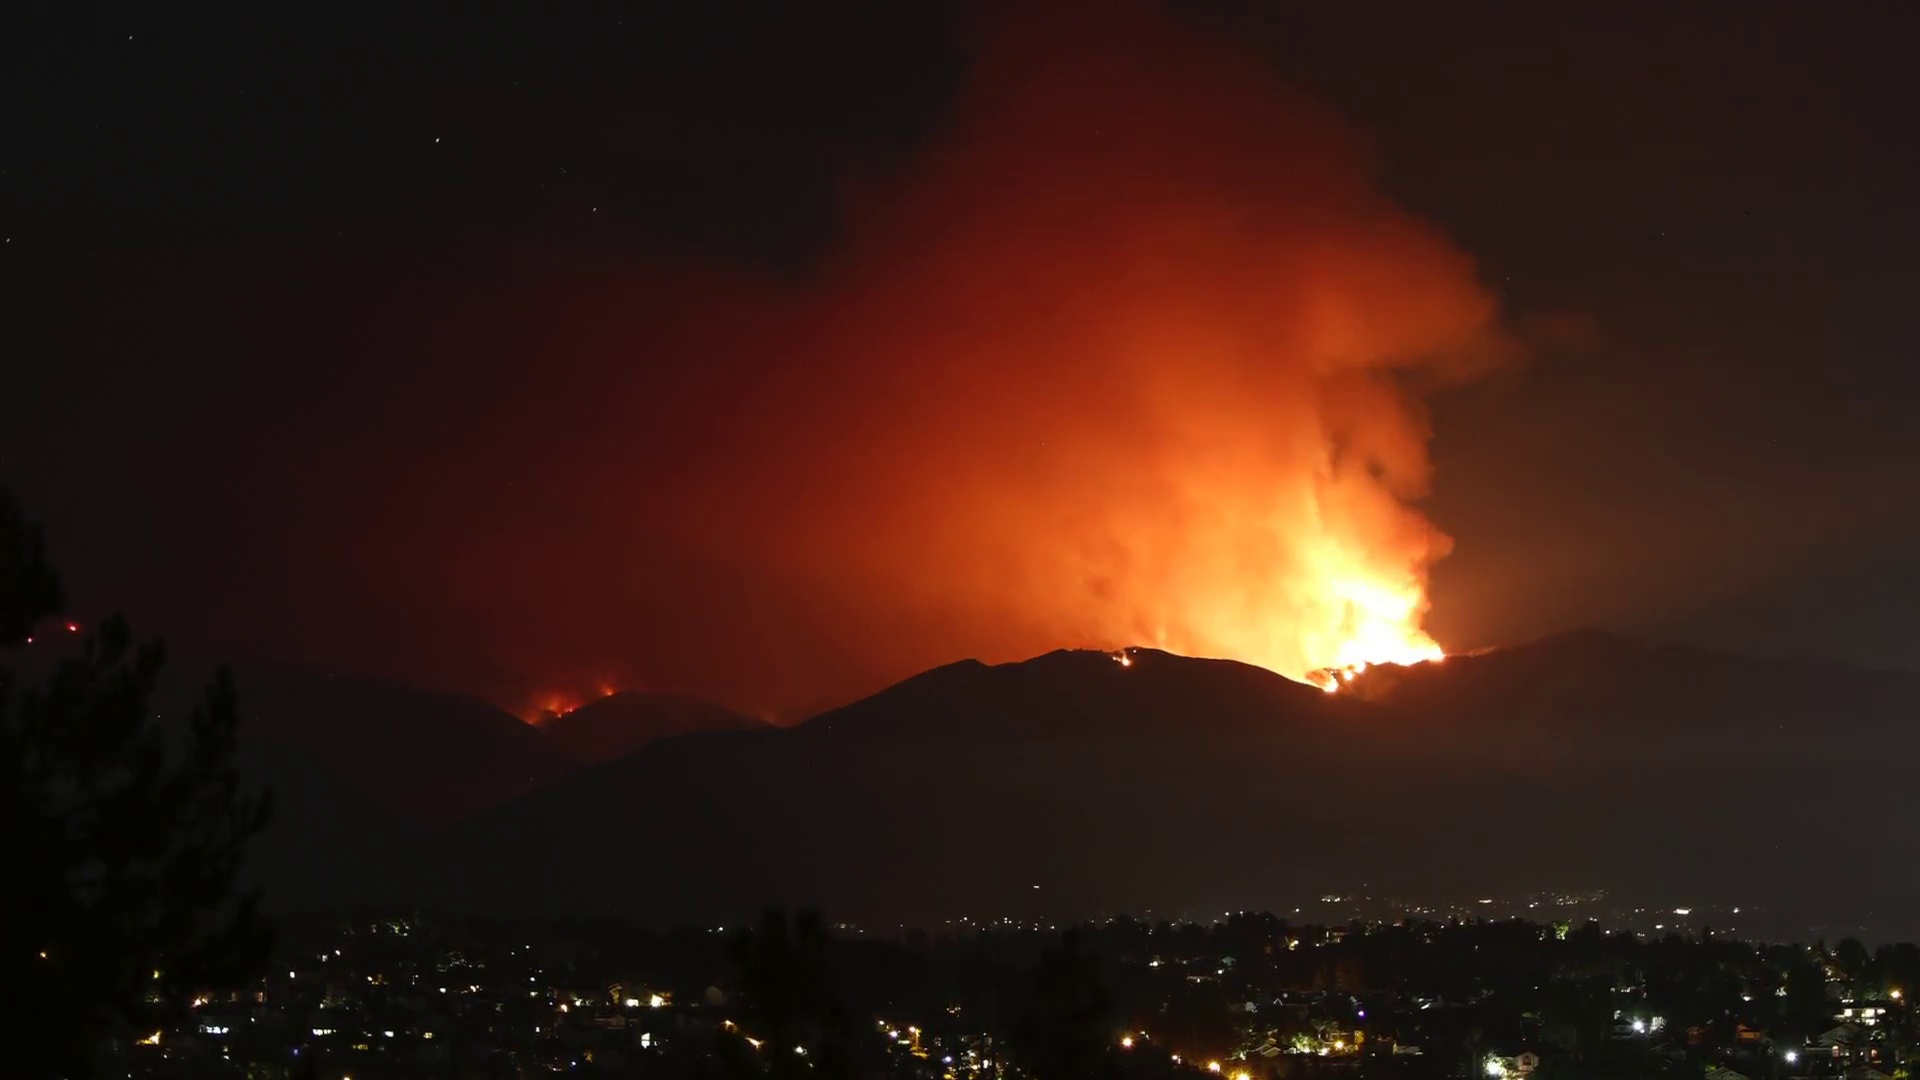
Fire: yes
Smoke: yes